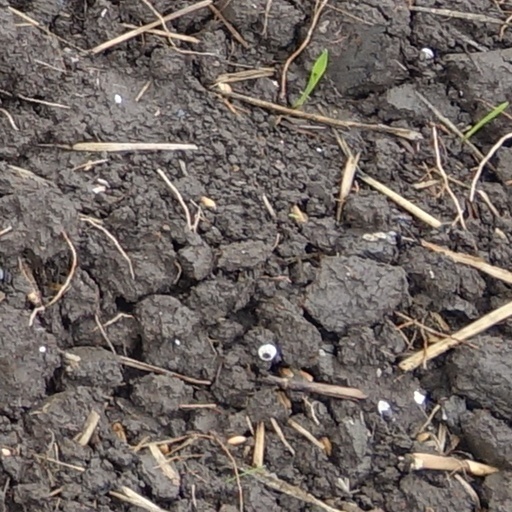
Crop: wheat